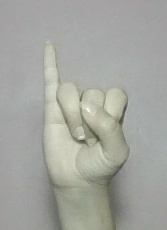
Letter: meem